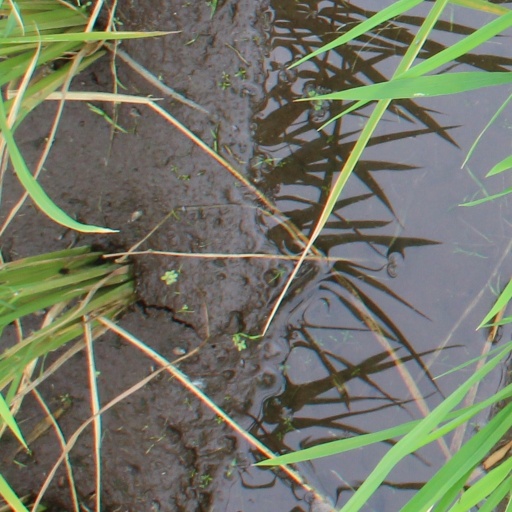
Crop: rice